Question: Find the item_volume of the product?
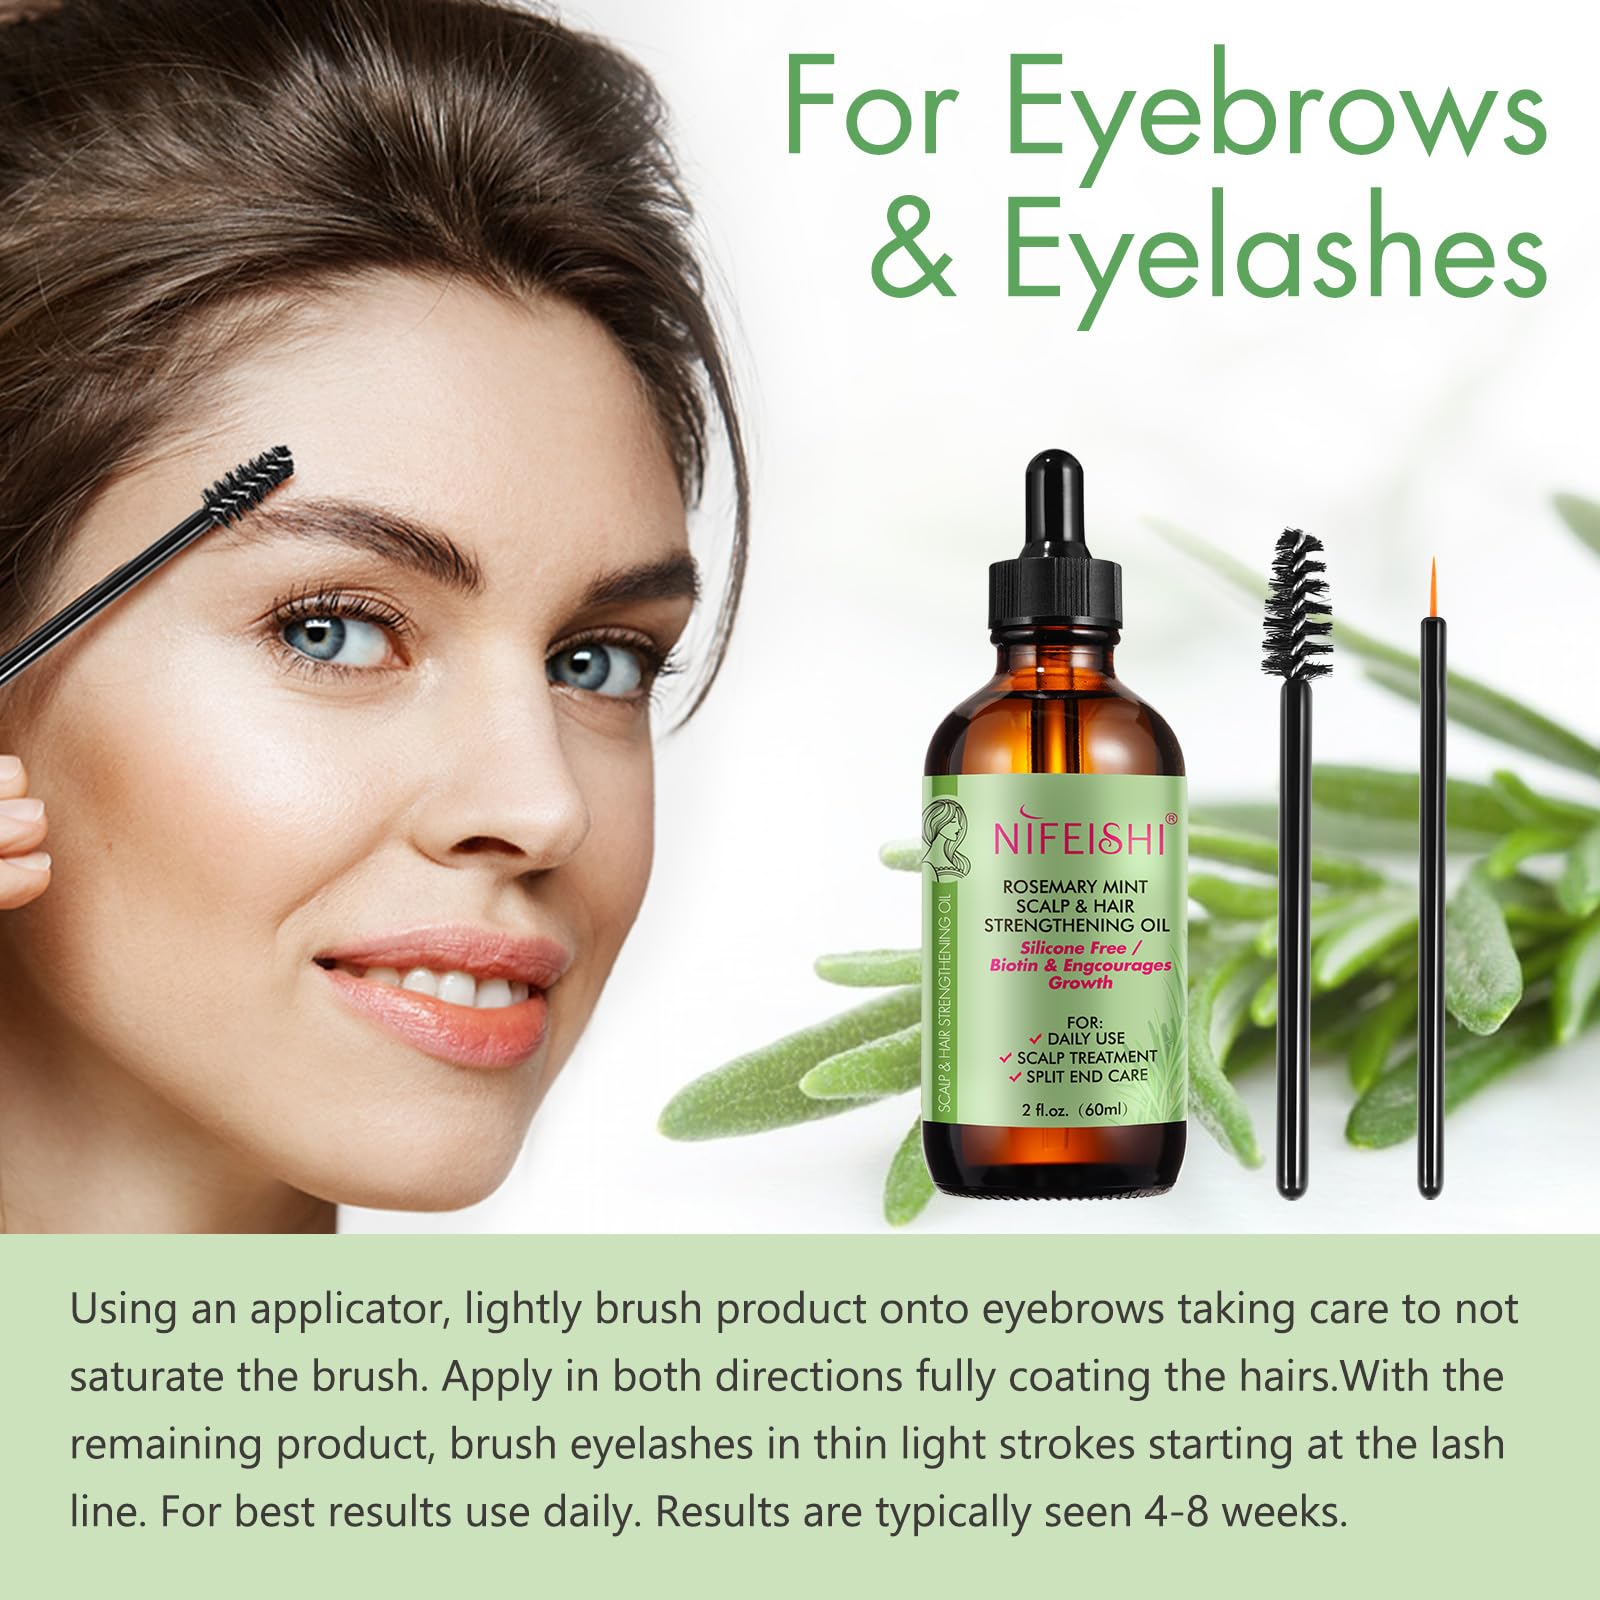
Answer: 2.0 fluid ounce